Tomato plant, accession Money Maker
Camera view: vertical (180 deg); turntable rotation: 150 degrees
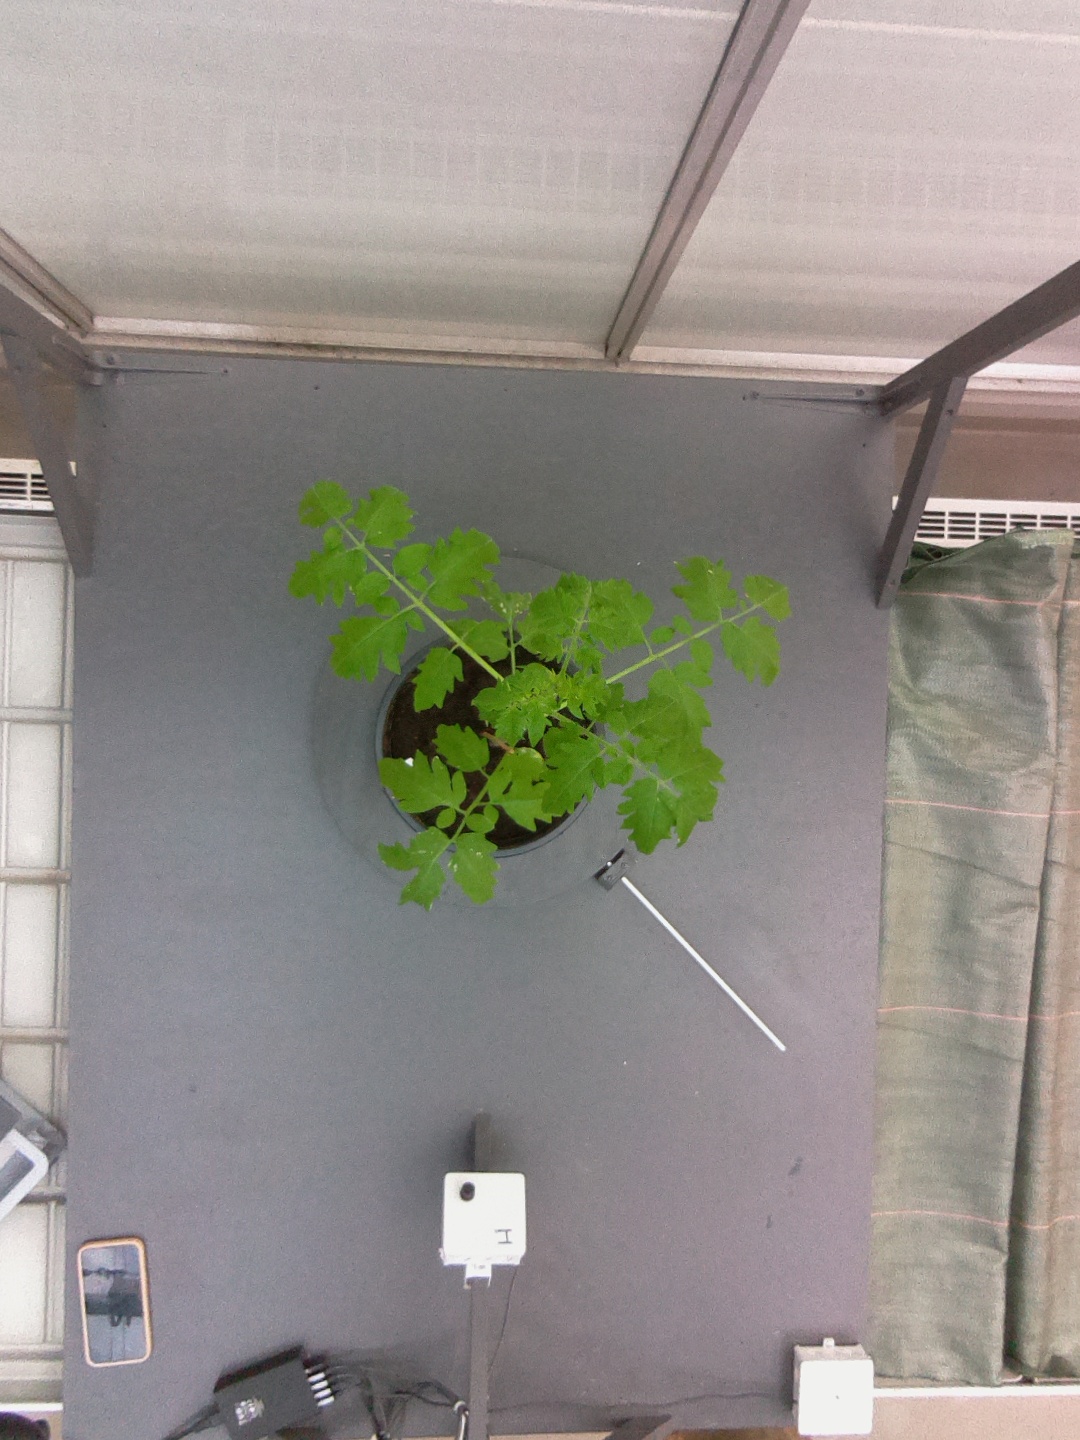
BBCH growth stage 13: 6 of true leaves visible